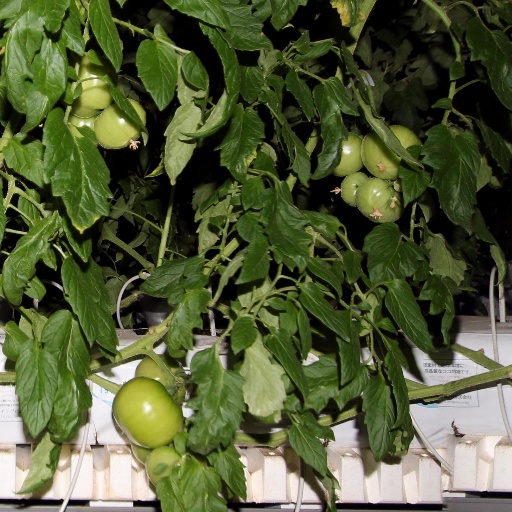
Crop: tomato